Marisa Belli

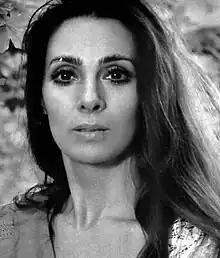
Marisa Belli in "Radiocorriere" magazine, 1972

Maria Luisa Scavoni (12 April 1933 – 9 December 2017), better known by her stage name Marisa Belli, was an Italian actress.